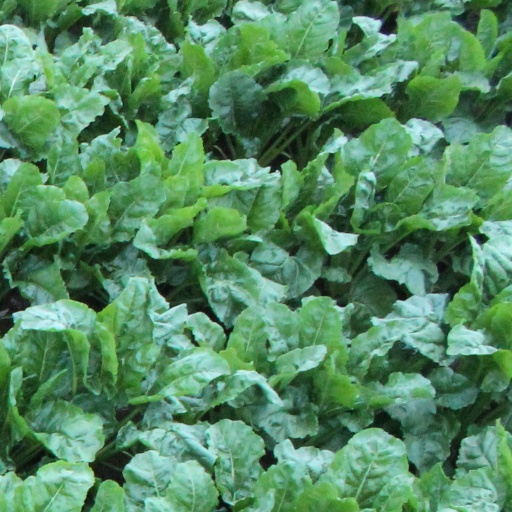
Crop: sugar beet